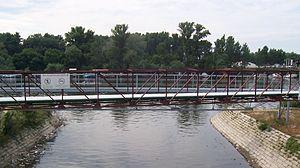
Savski venac est une municipalité de Serbie. Elle figure parmi les 17 municipalités constituant la Ville de Belgrade et elle fait partie des 10 municipalités urbaines qui composent la ville de Belgrade intra muros. Au recensement de 2011, elle comptait 38 660 habitants.
La Topčiderska reka ou, familièrement, la Topčiderka est une rivière de Serbie. Sa longueur est de 30 km. Elle est un affluent droit de la Save. Elle est l'un des 40 rivières et ruisseaux qui traversent ou traversaient Belgrade.